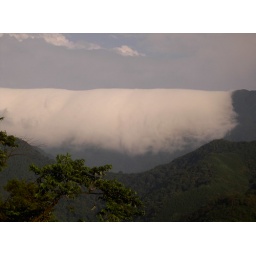
the cloud over the mountains like a waterfall